Vic Fair

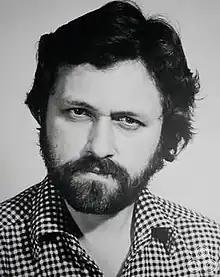
Vic Fair

Victor Fair (18 March 1938 – 24 February 2017) was an English designer of cinema posters known for his risqué work for low budget 1970s English films.